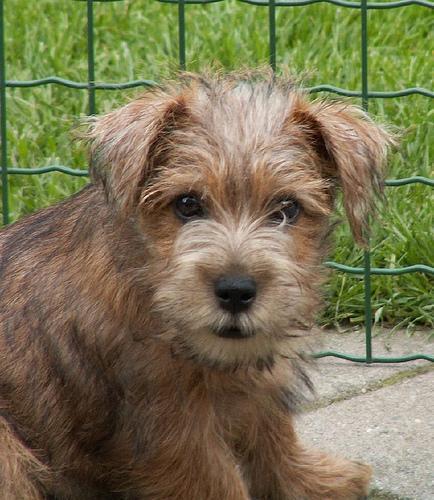
Norfolk_terrier